Alireza Tangsiri

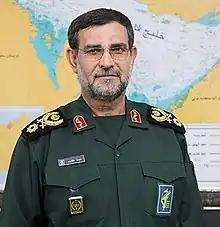

Commodore Alireza Tangsiri (born 1962) is an Iranian naval officer who serves as the commander of the IRGC Navy, appointed in 2018.